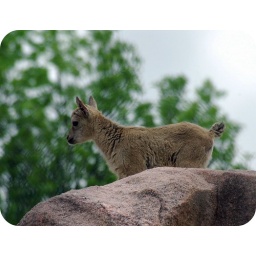
On Top of the World (as symbolized by this pink rock ;)